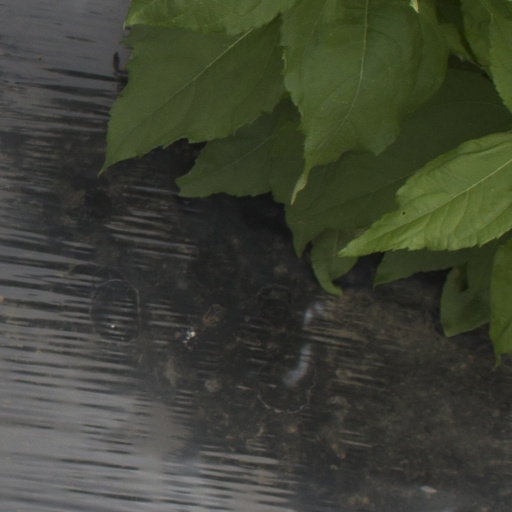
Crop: Jerusalem artichoke